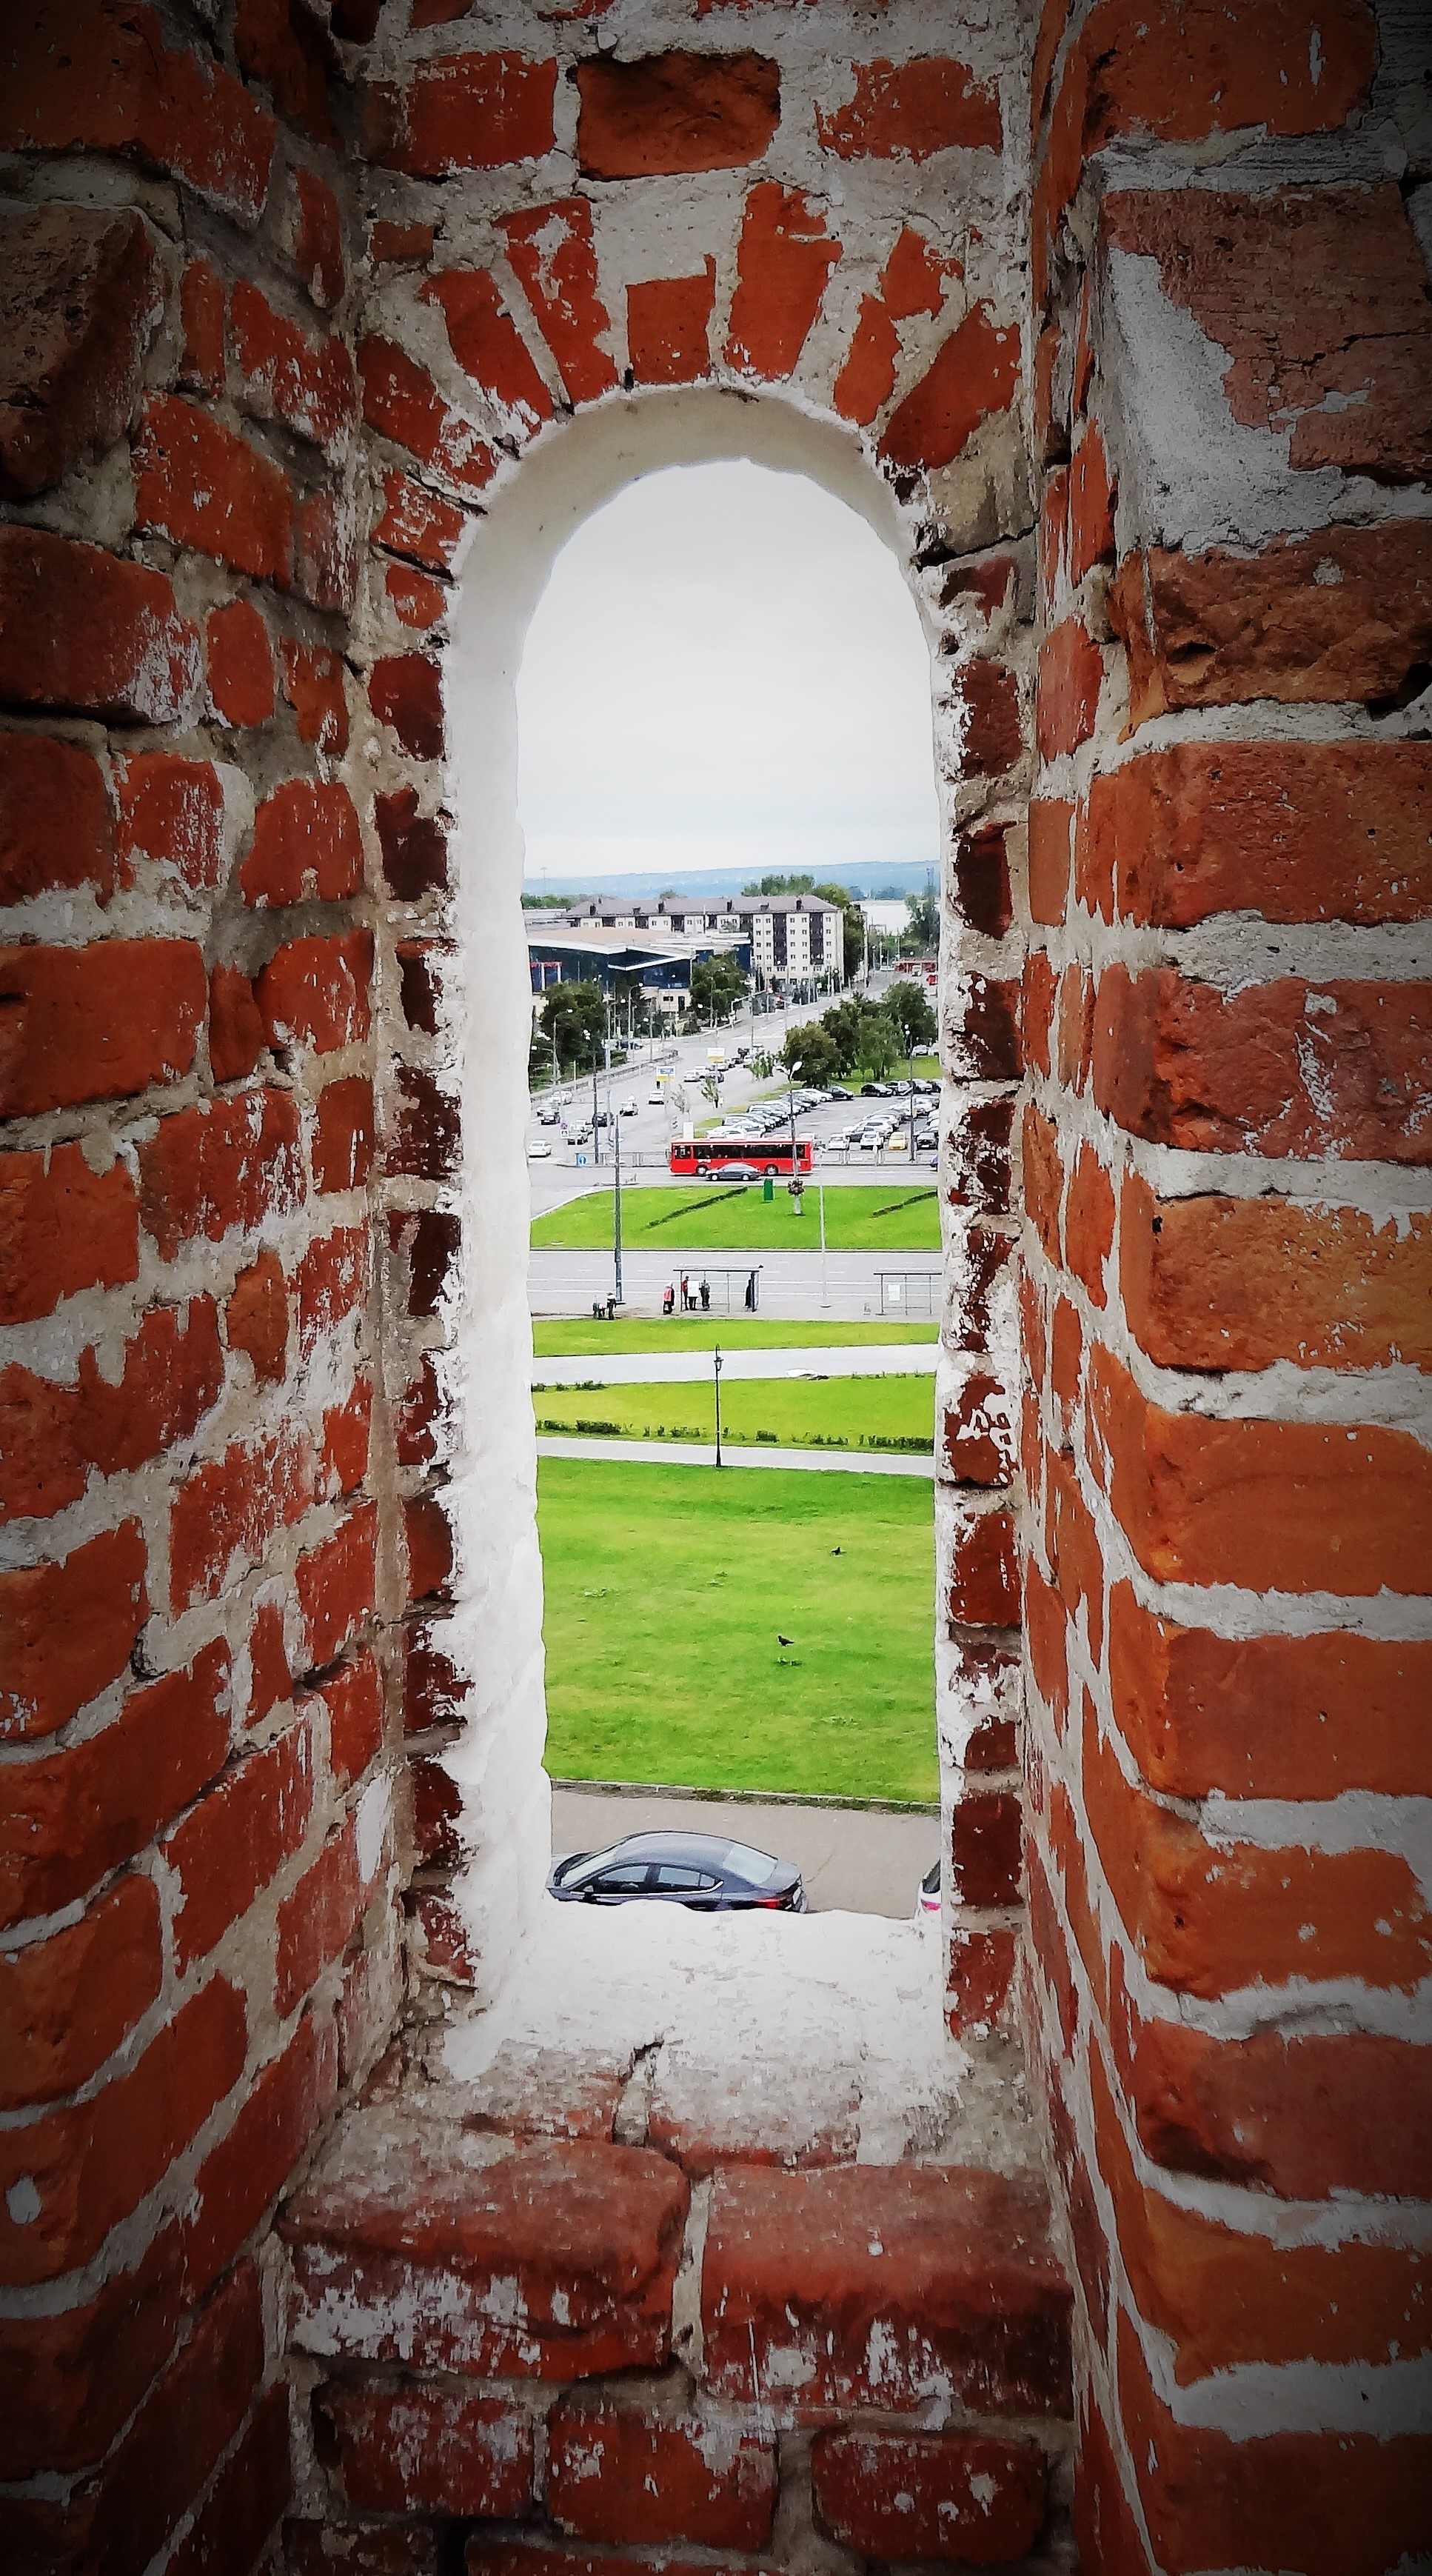
landscape, architecture, wood, house, window, alley, city, wall, arch, column, red, journey, color, brick, door, interior design, fortress, temple, history, russia, brickwork, kazan, antiquity, the kremlin, stone masonry, tatarstan, urban area